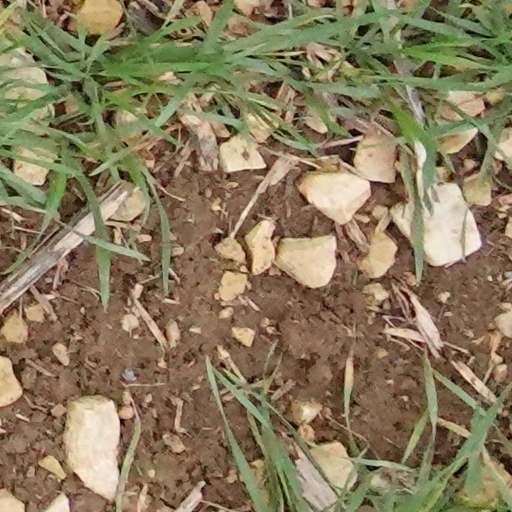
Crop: wheat